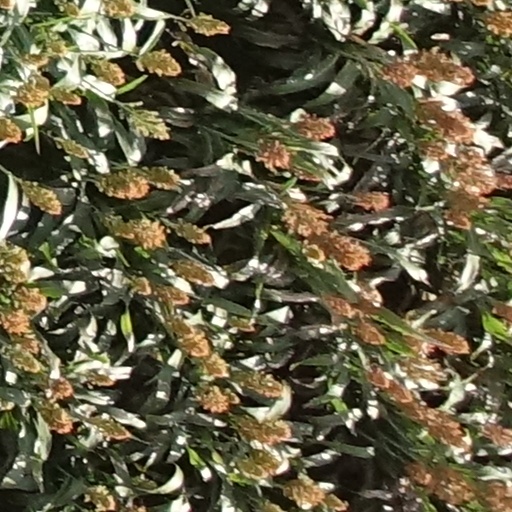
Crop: sorghum